Netherland Dwarf rabbit

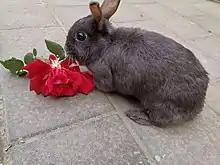
A 7 year old Netherland Dwarf.

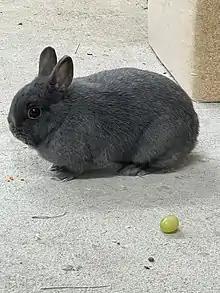
A grey Netherland Dwarf rabbit, 2 years old

Due to their size and overall disposition, Netherlands Dwarfs often do not make good pets for children although suitability will vary between individual rabbits. Small children, who may play with or pick up the rabbit to cuddle it, are generally not suited to the animal; dwarf rabbits do not like to be picked up or held tightly, and may bite, scratch or struggle wildly if the child does so. This often leads to accidents if the child drops them out of fright, which can then lead to injuries due to the fragile nature of rabbit bones. Larger breeds of rabbits are instead recommended for children, because they have fewer issues with temperament. However, it's possible for dwarf rabbits to learn to enjoy being held and cuddled, if properly trained as a baby with patience and care.